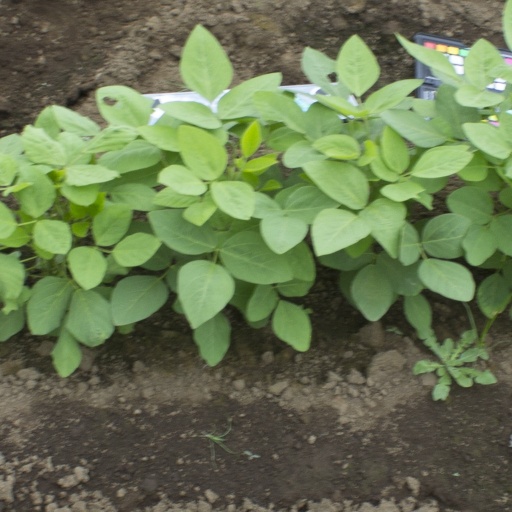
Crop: soybean